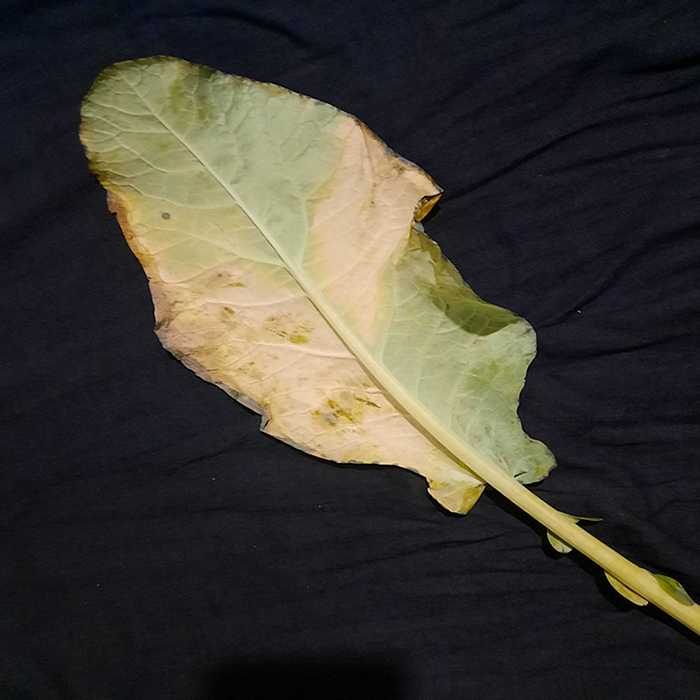
Plant: Cauliflower
Label: Black Rot